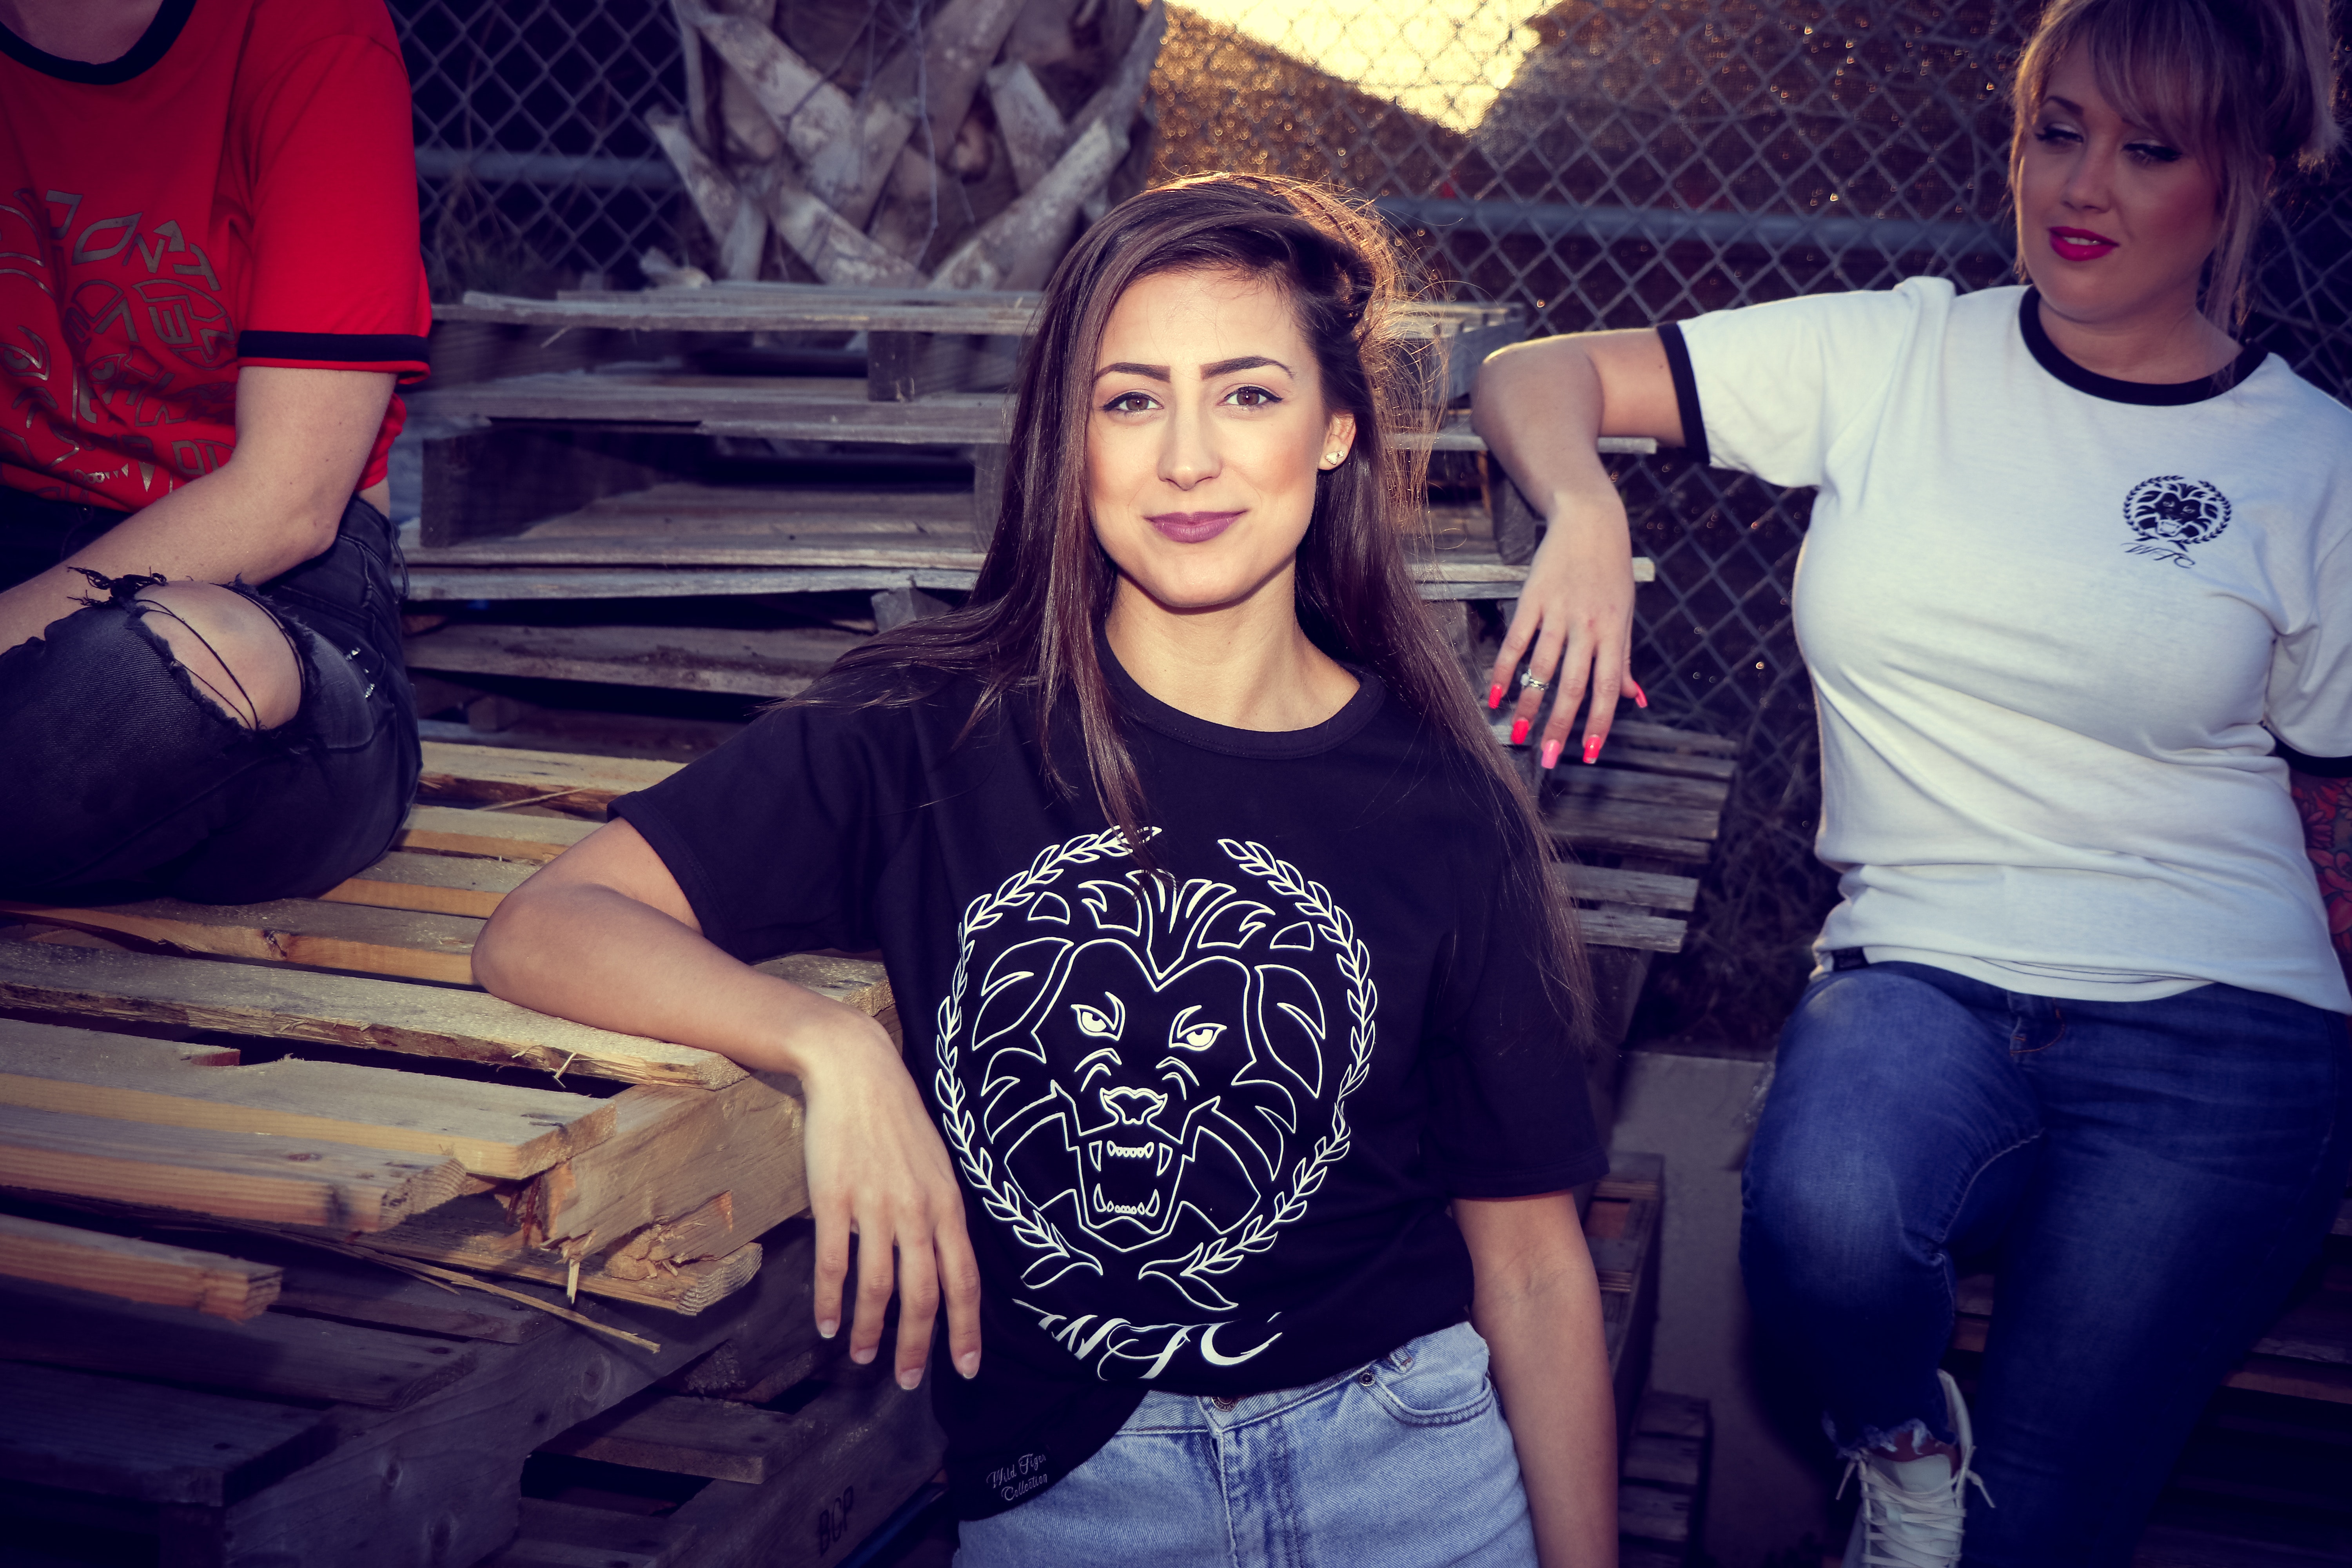
face, people, cool, head, friendship, t shirt, fashion, arm, fun, jeans, smile, hand, happy, photography, leisure, vacation, love, photo shoot, shoe, family, gesture, style